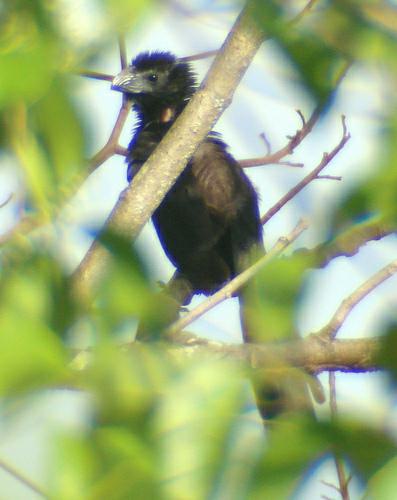
A photo of a groove billed ani